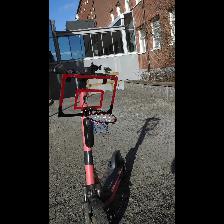
Label: NonHuman